Eufemio Zapata

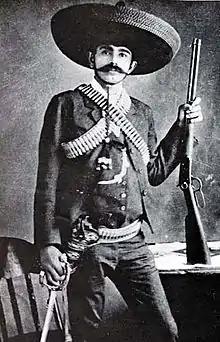
Eufemio Zapata,

Eufemio Zapata Salazar (1873 in Ciudad Ayala – June 18, 1917, in Cuautla, Morelos) was a participant in the Mexican Revolution and the brother of Mexican revolutionary Emiliano Zapata. He was known as a womanizer, a macho man, and a very heavy drinker.